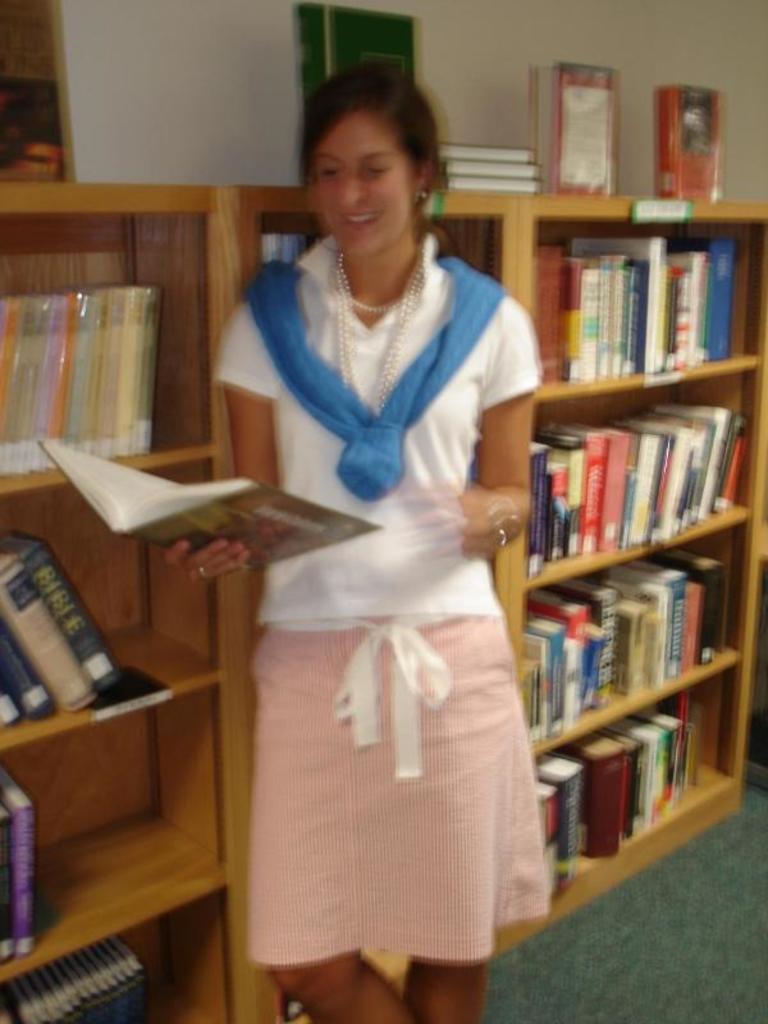
Label: others